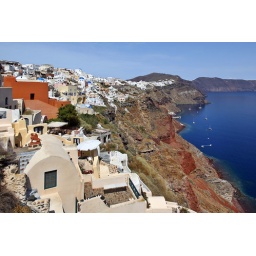
Hillside view of the village of Oia in Santorini with orange building, blue domed churches, caldera and ocean with boats in the harbor